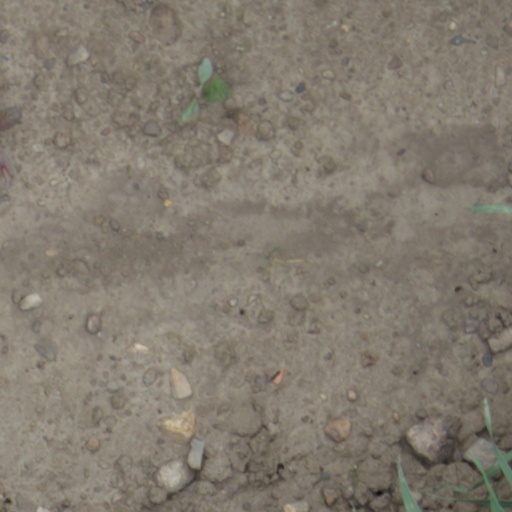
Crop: wheat